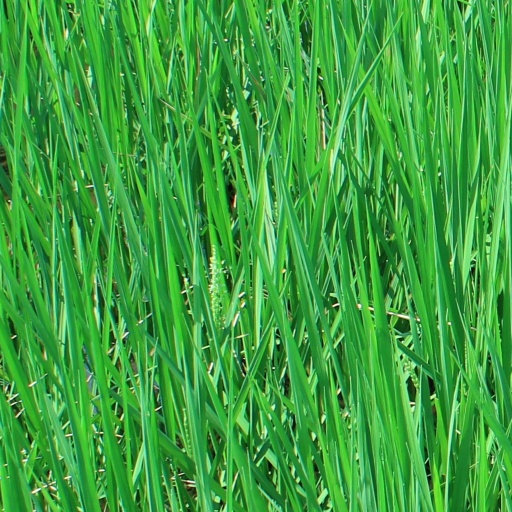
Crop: rice